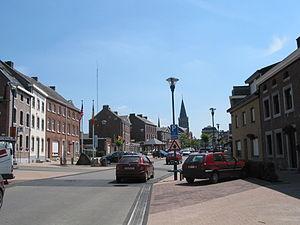
Aubel (Belgique), le centre du bourg.
Aubel est une commune francophone de Belgique située en Région wallonne dans la province de Liège, ainsi qu'une localité où siège son administration.